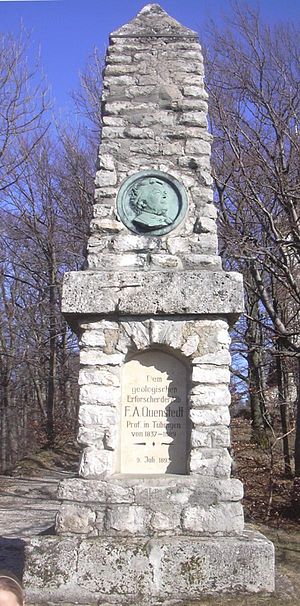
Friedrich August von Quenstedt
Quenstedtmonument på Rossberg, Schwäbische Alb.
Friedrich August von Quenstedt var en tysk geolog.